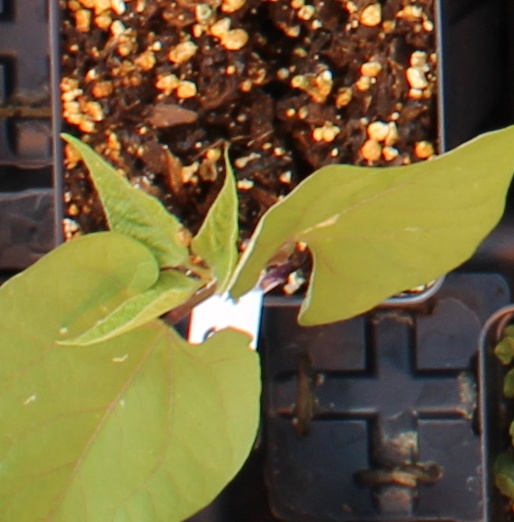
Label: Blackbean